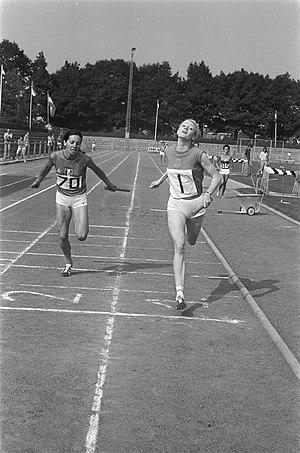
Athlétisme
Colette Besson, née le 7 avril 1946 à Saint-Georges-de-Didonne et décédée le 9 août 2005 à Angoulins, est une athlète française. En 1968, elle remporte la médaille d'or du 400 mètres lors des Jeux olympiques de Mexico.